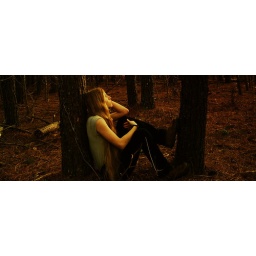
In the backyard again. There is pretty much nothing other than pine trees in this area.